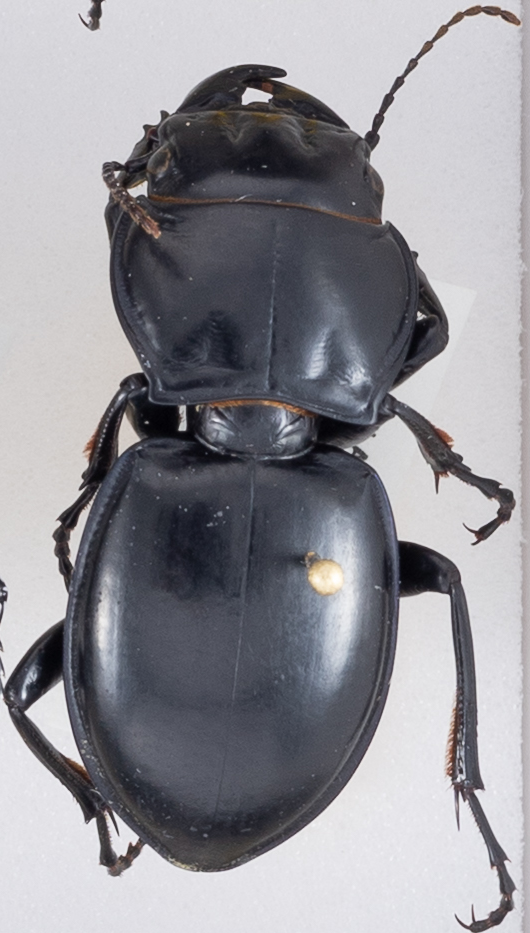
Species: Pasimachus californicus
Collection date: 2018-06-27
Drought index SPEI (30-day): -0.62
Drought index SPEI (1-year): -0.9
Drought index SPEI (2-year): -0.764